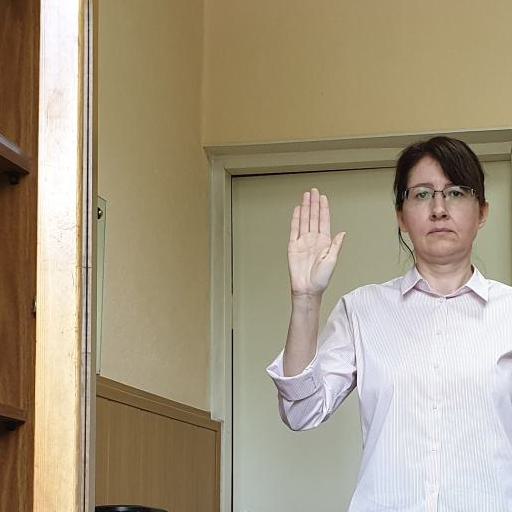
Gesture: stop